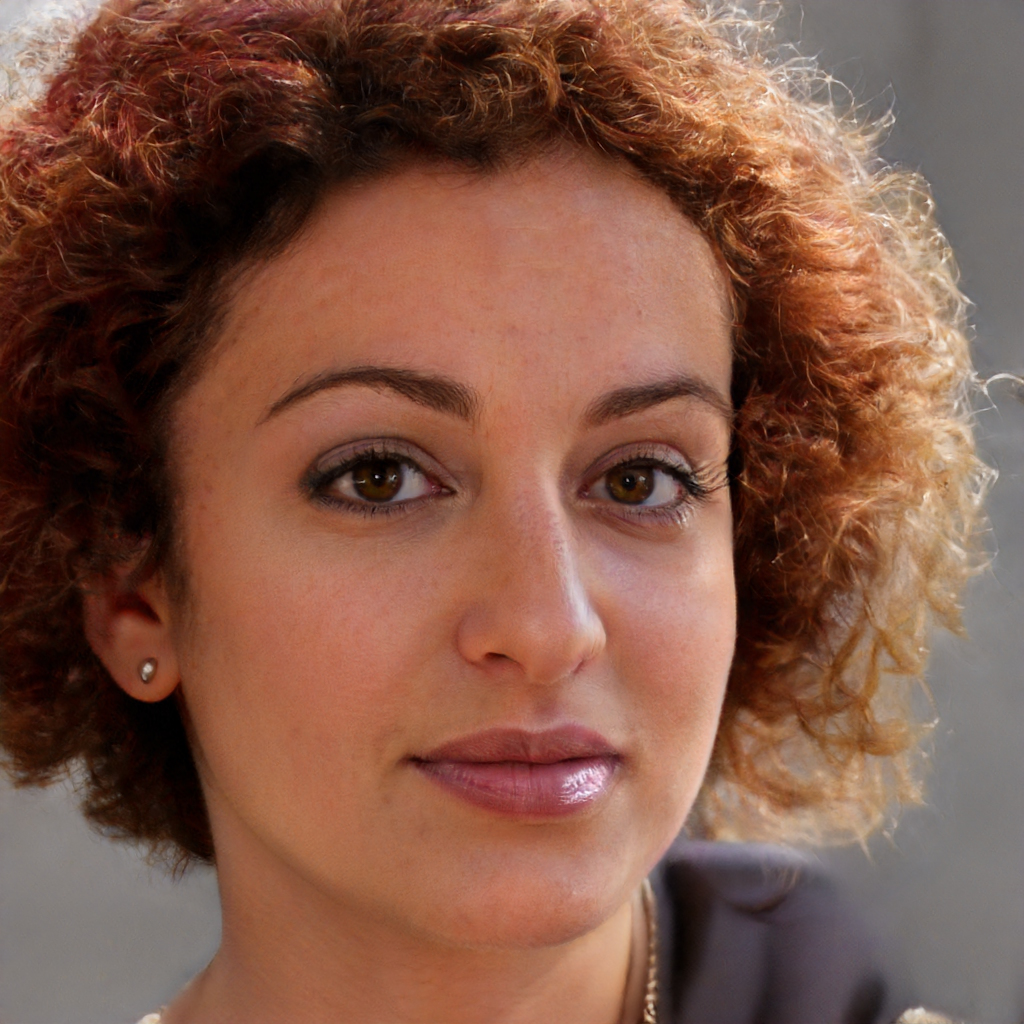
Gender: Female